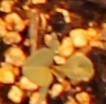
Label: Redroot Pigweed